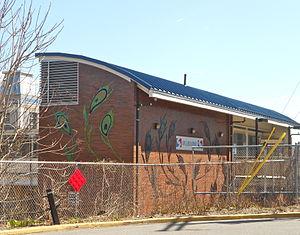
Millbourne est un borough situé dans le comté de Delaware, dans le Commonwealth de Pennsylvanie, aux États-Unis. Sa population s’élevait à 1 159 habitants lors du recensement de 2010.